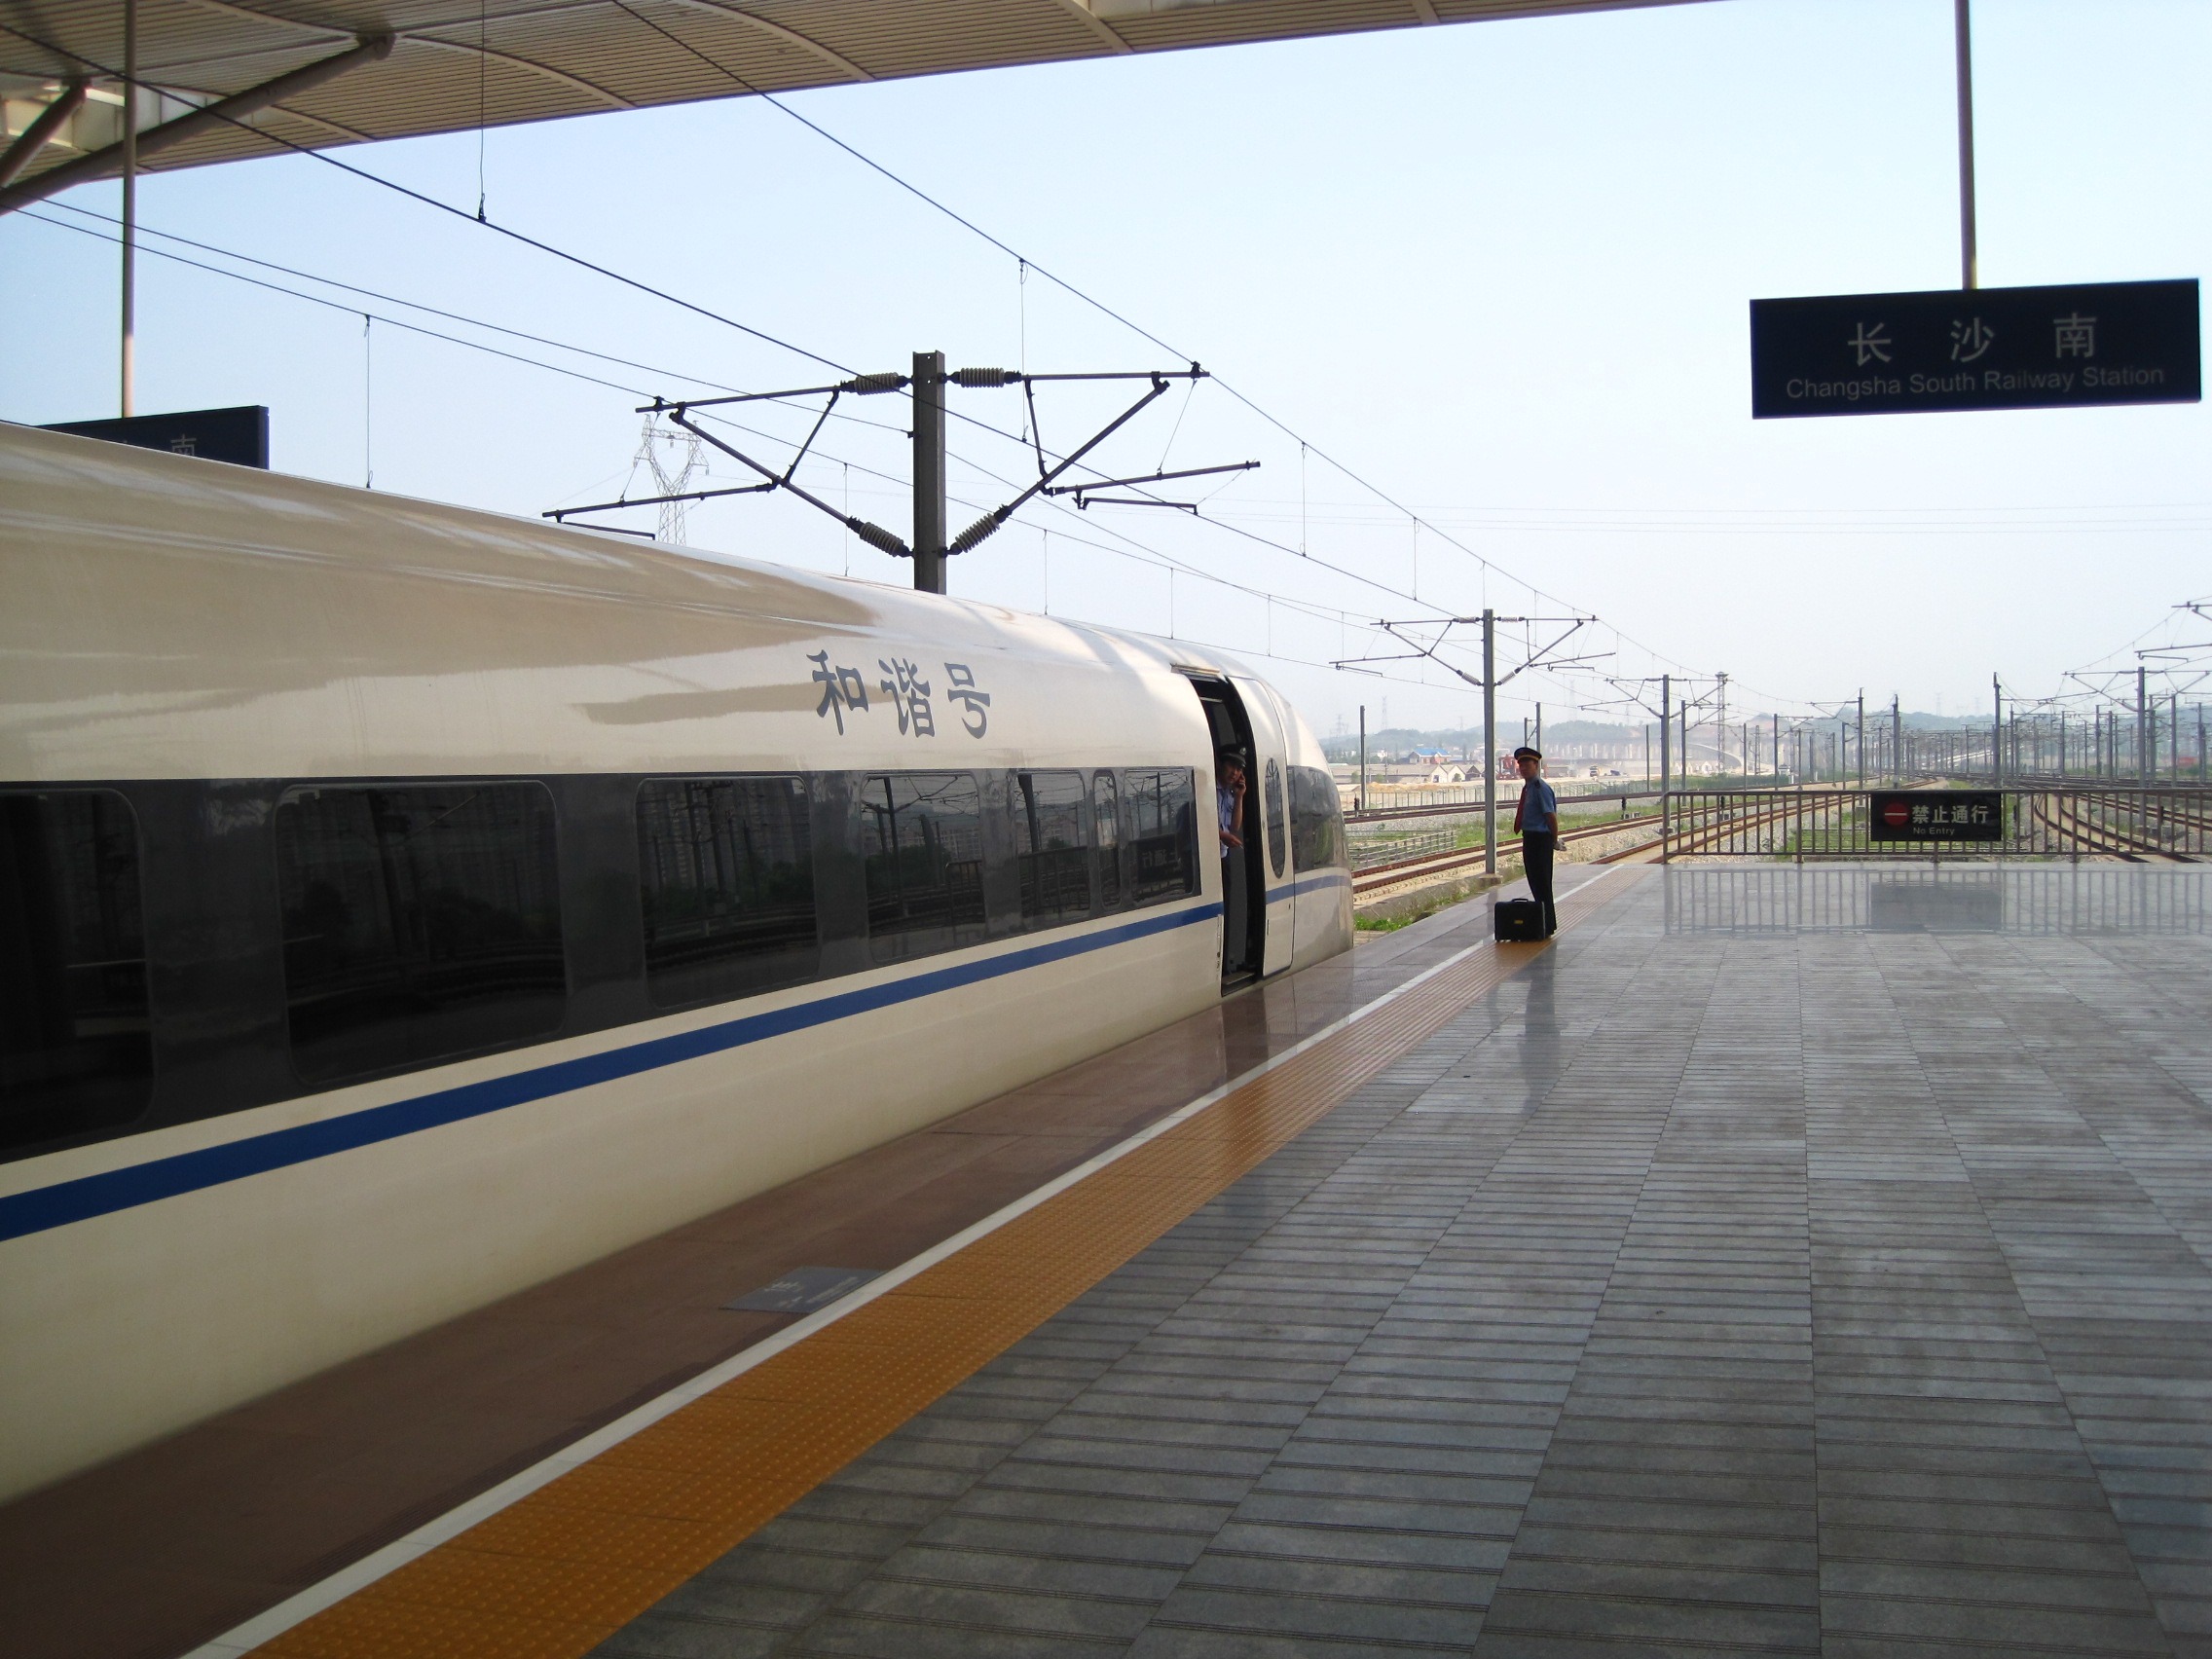
track, railway, railroad, rail, train, transportation, transport, vehicle, station, train station, platform, public transport, public, railway station, passenger, train tracks, rail transport, tgv, bullet train, changsha, high speed train, mode of transport, rolling stock, railroad car, high speed rail, maglev, gaotie